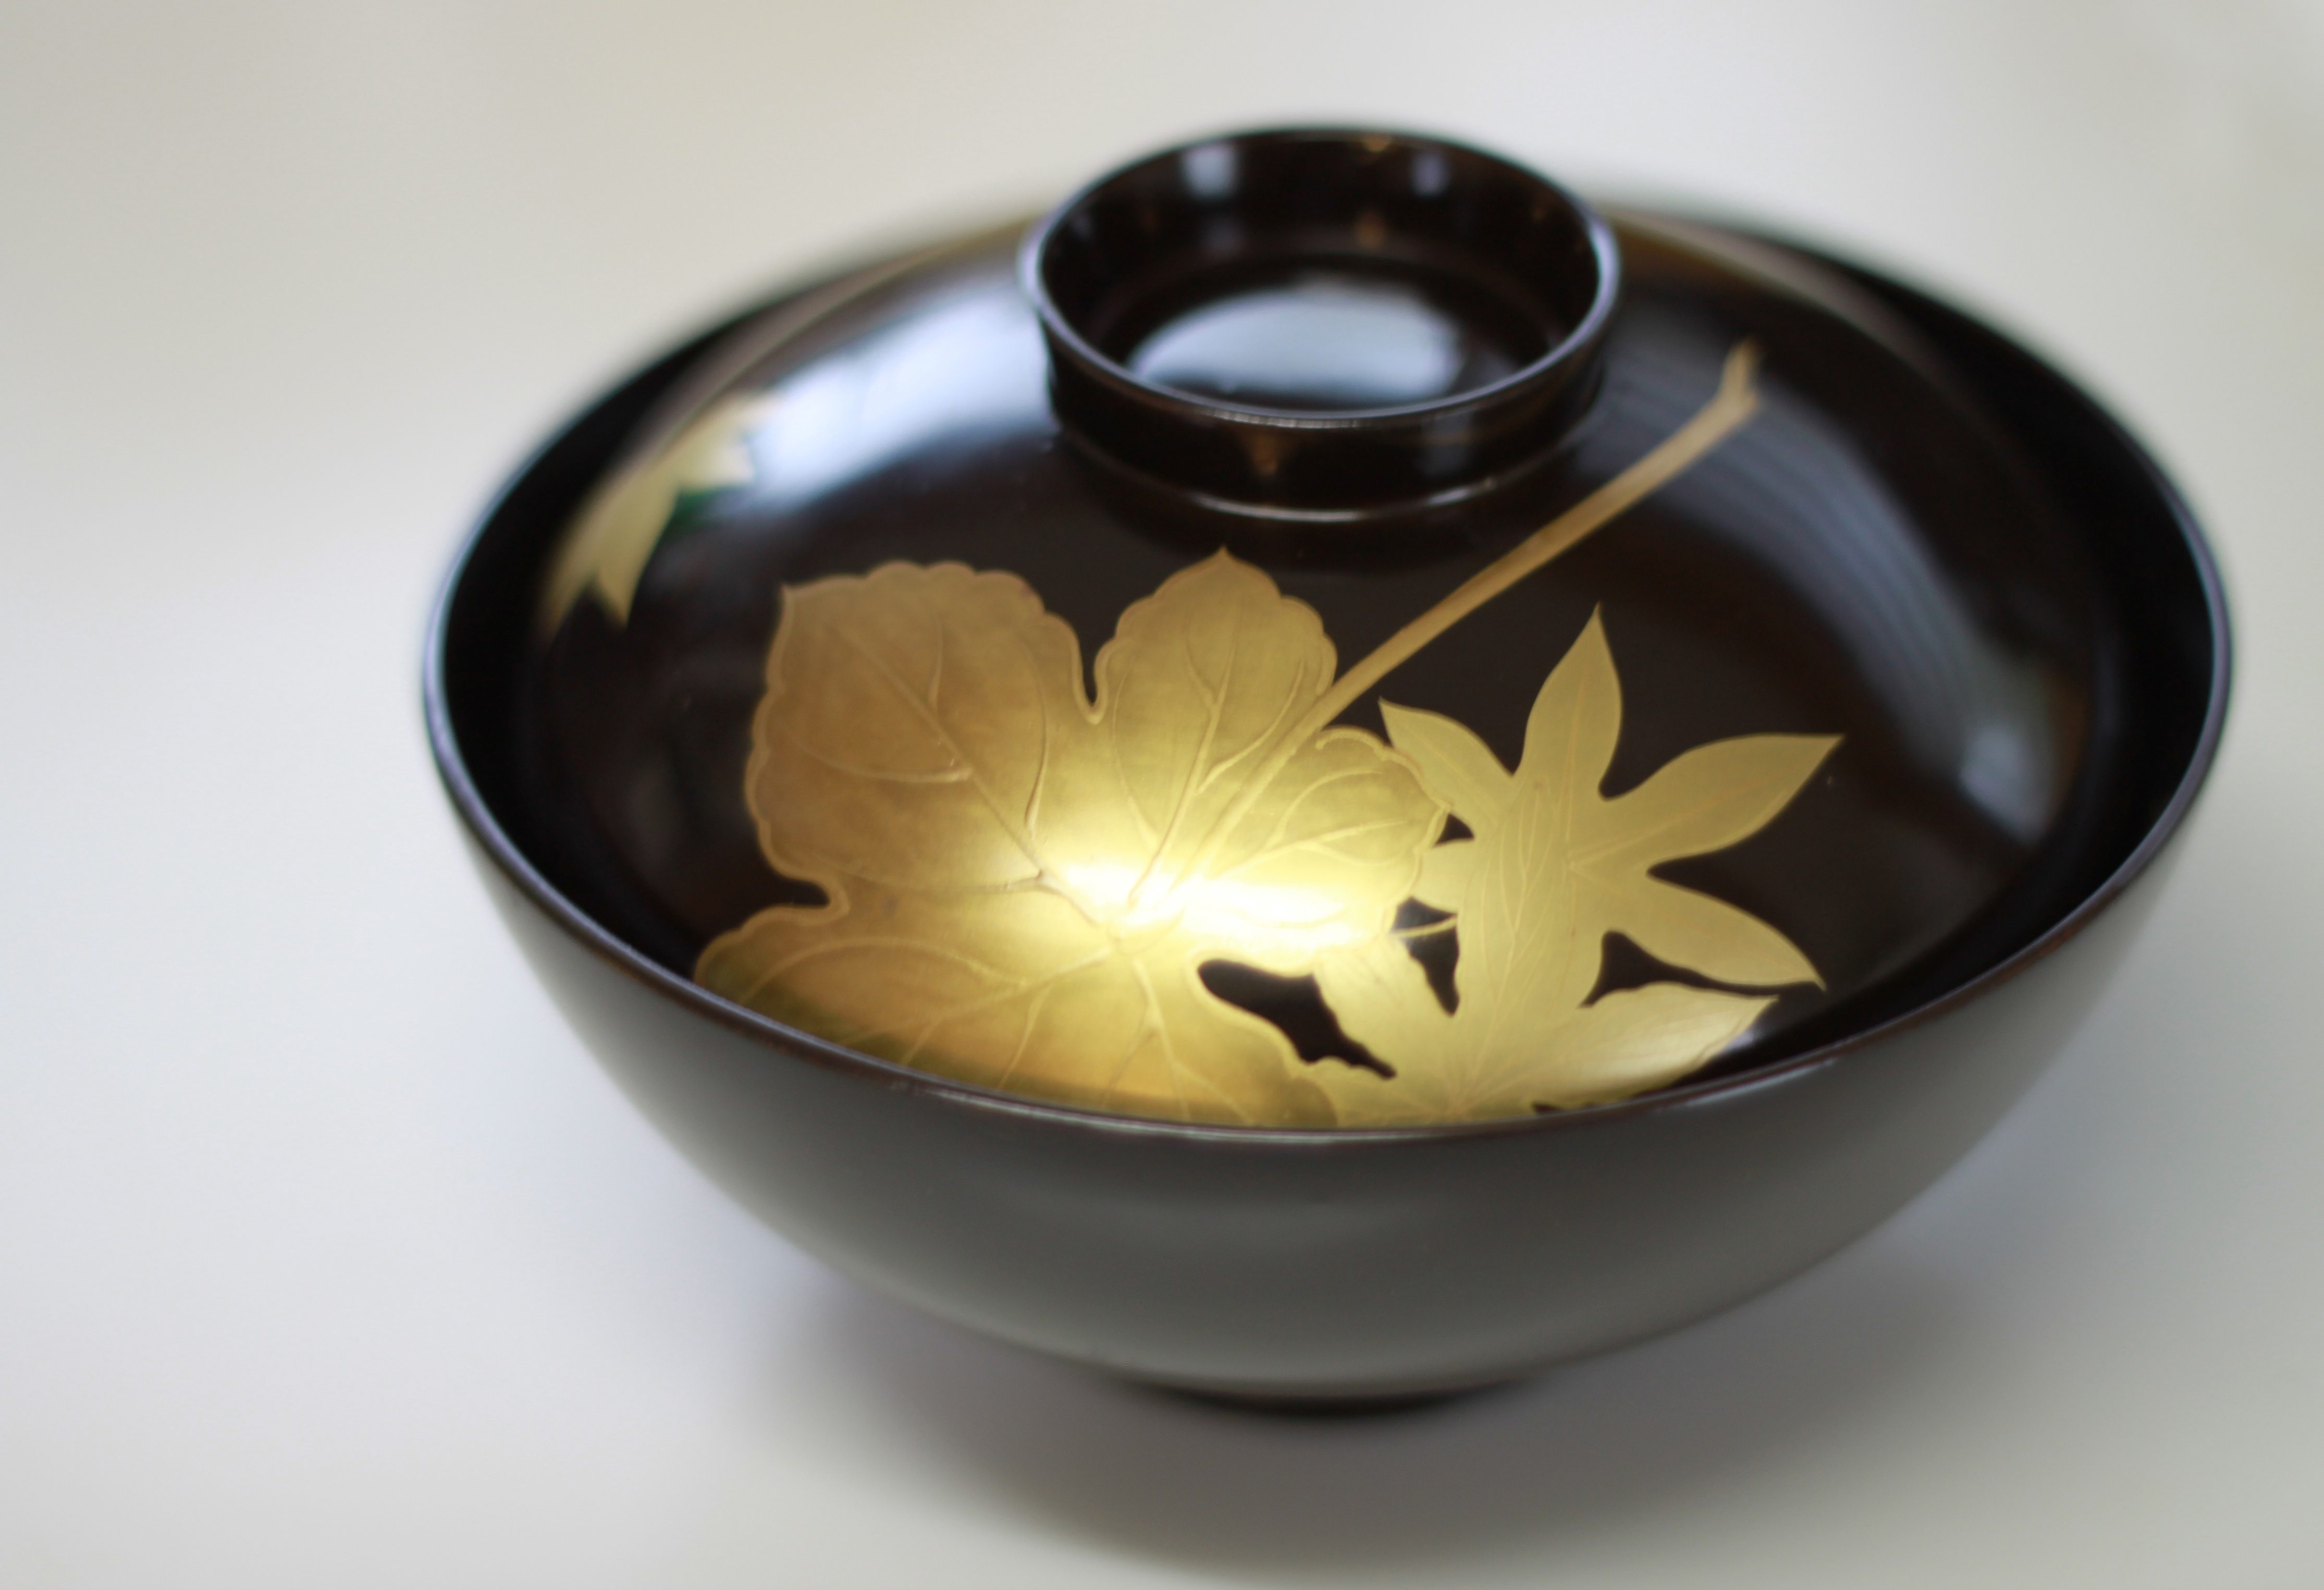
cup, bowl, ceramic, japan, candle, lighting, coffee cup, tableware, tradition, coating, arts and crafts, japanese lacquer